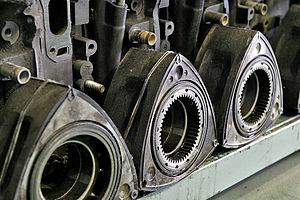
En mécanique, un piston est une pièce rigide de section généralement circulaire coulissant dans un cylindre de forme complémentaire. Le déplacement du piston entraîne une variation de volume de la chambre, partie située au-dessus du piston, entre celui-ci et le cylindre. Un piston permet la conversion d'une pression en un travail, ou réciproquement.
Le moteur Wankel est un moteur à piston rotatif fonctionnant selon le cycle de Beau de Rochas, dans lequel un piston « triangulaire » convertit l'énergie issue de la combustion du carburant en une énergie mécanique de rotation transmise à l'arbre moteur via un maneton. Le moteur Wankel est couramment et improprement désigné comme « moteur rotatif ». Le terme « moteur à piston rotatif » est plus approprié car, historiquement, les « moteurs rotatifs » sont des moteurs à bloc culasse tournante, fréquents au début de l'aviation.